Brooklyn

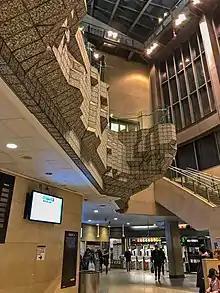
Atlantic Terminal is a major hub in Brooklyn.

As an independent system, separate from the New York and Queens public library systems, the Brooklyn Public Library offers thousands of public programs, millions of books, and use of more than 850 free Internet-accessible computers. It also has books and periodicals in all the major languages spoken in Brooklyn, including English, Russian, Chinese, Spanish, Hebrew, and Haitian Creole, as well as French, Yiddish, Hindi, Bengali, Polish, Italian, and Arabic. The Central Library is a landmarked building facing Grand Army Plaza.